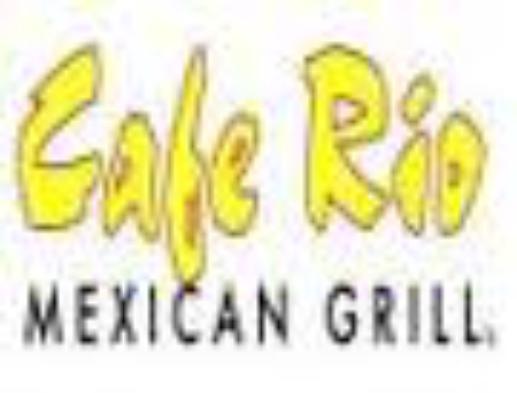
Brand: Cafe Rio
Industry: Food